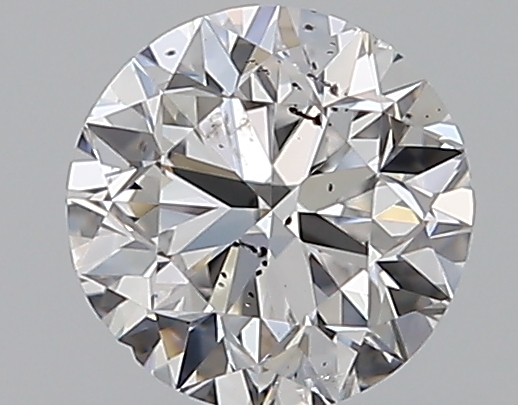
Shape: round
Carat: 0.5
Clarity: SI2
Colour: D
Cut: VG
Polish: EX
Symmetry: VG
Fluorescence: N
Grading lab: GIA
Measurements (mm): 4.91 x 4.97 x 3.18